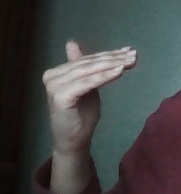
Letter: khaa